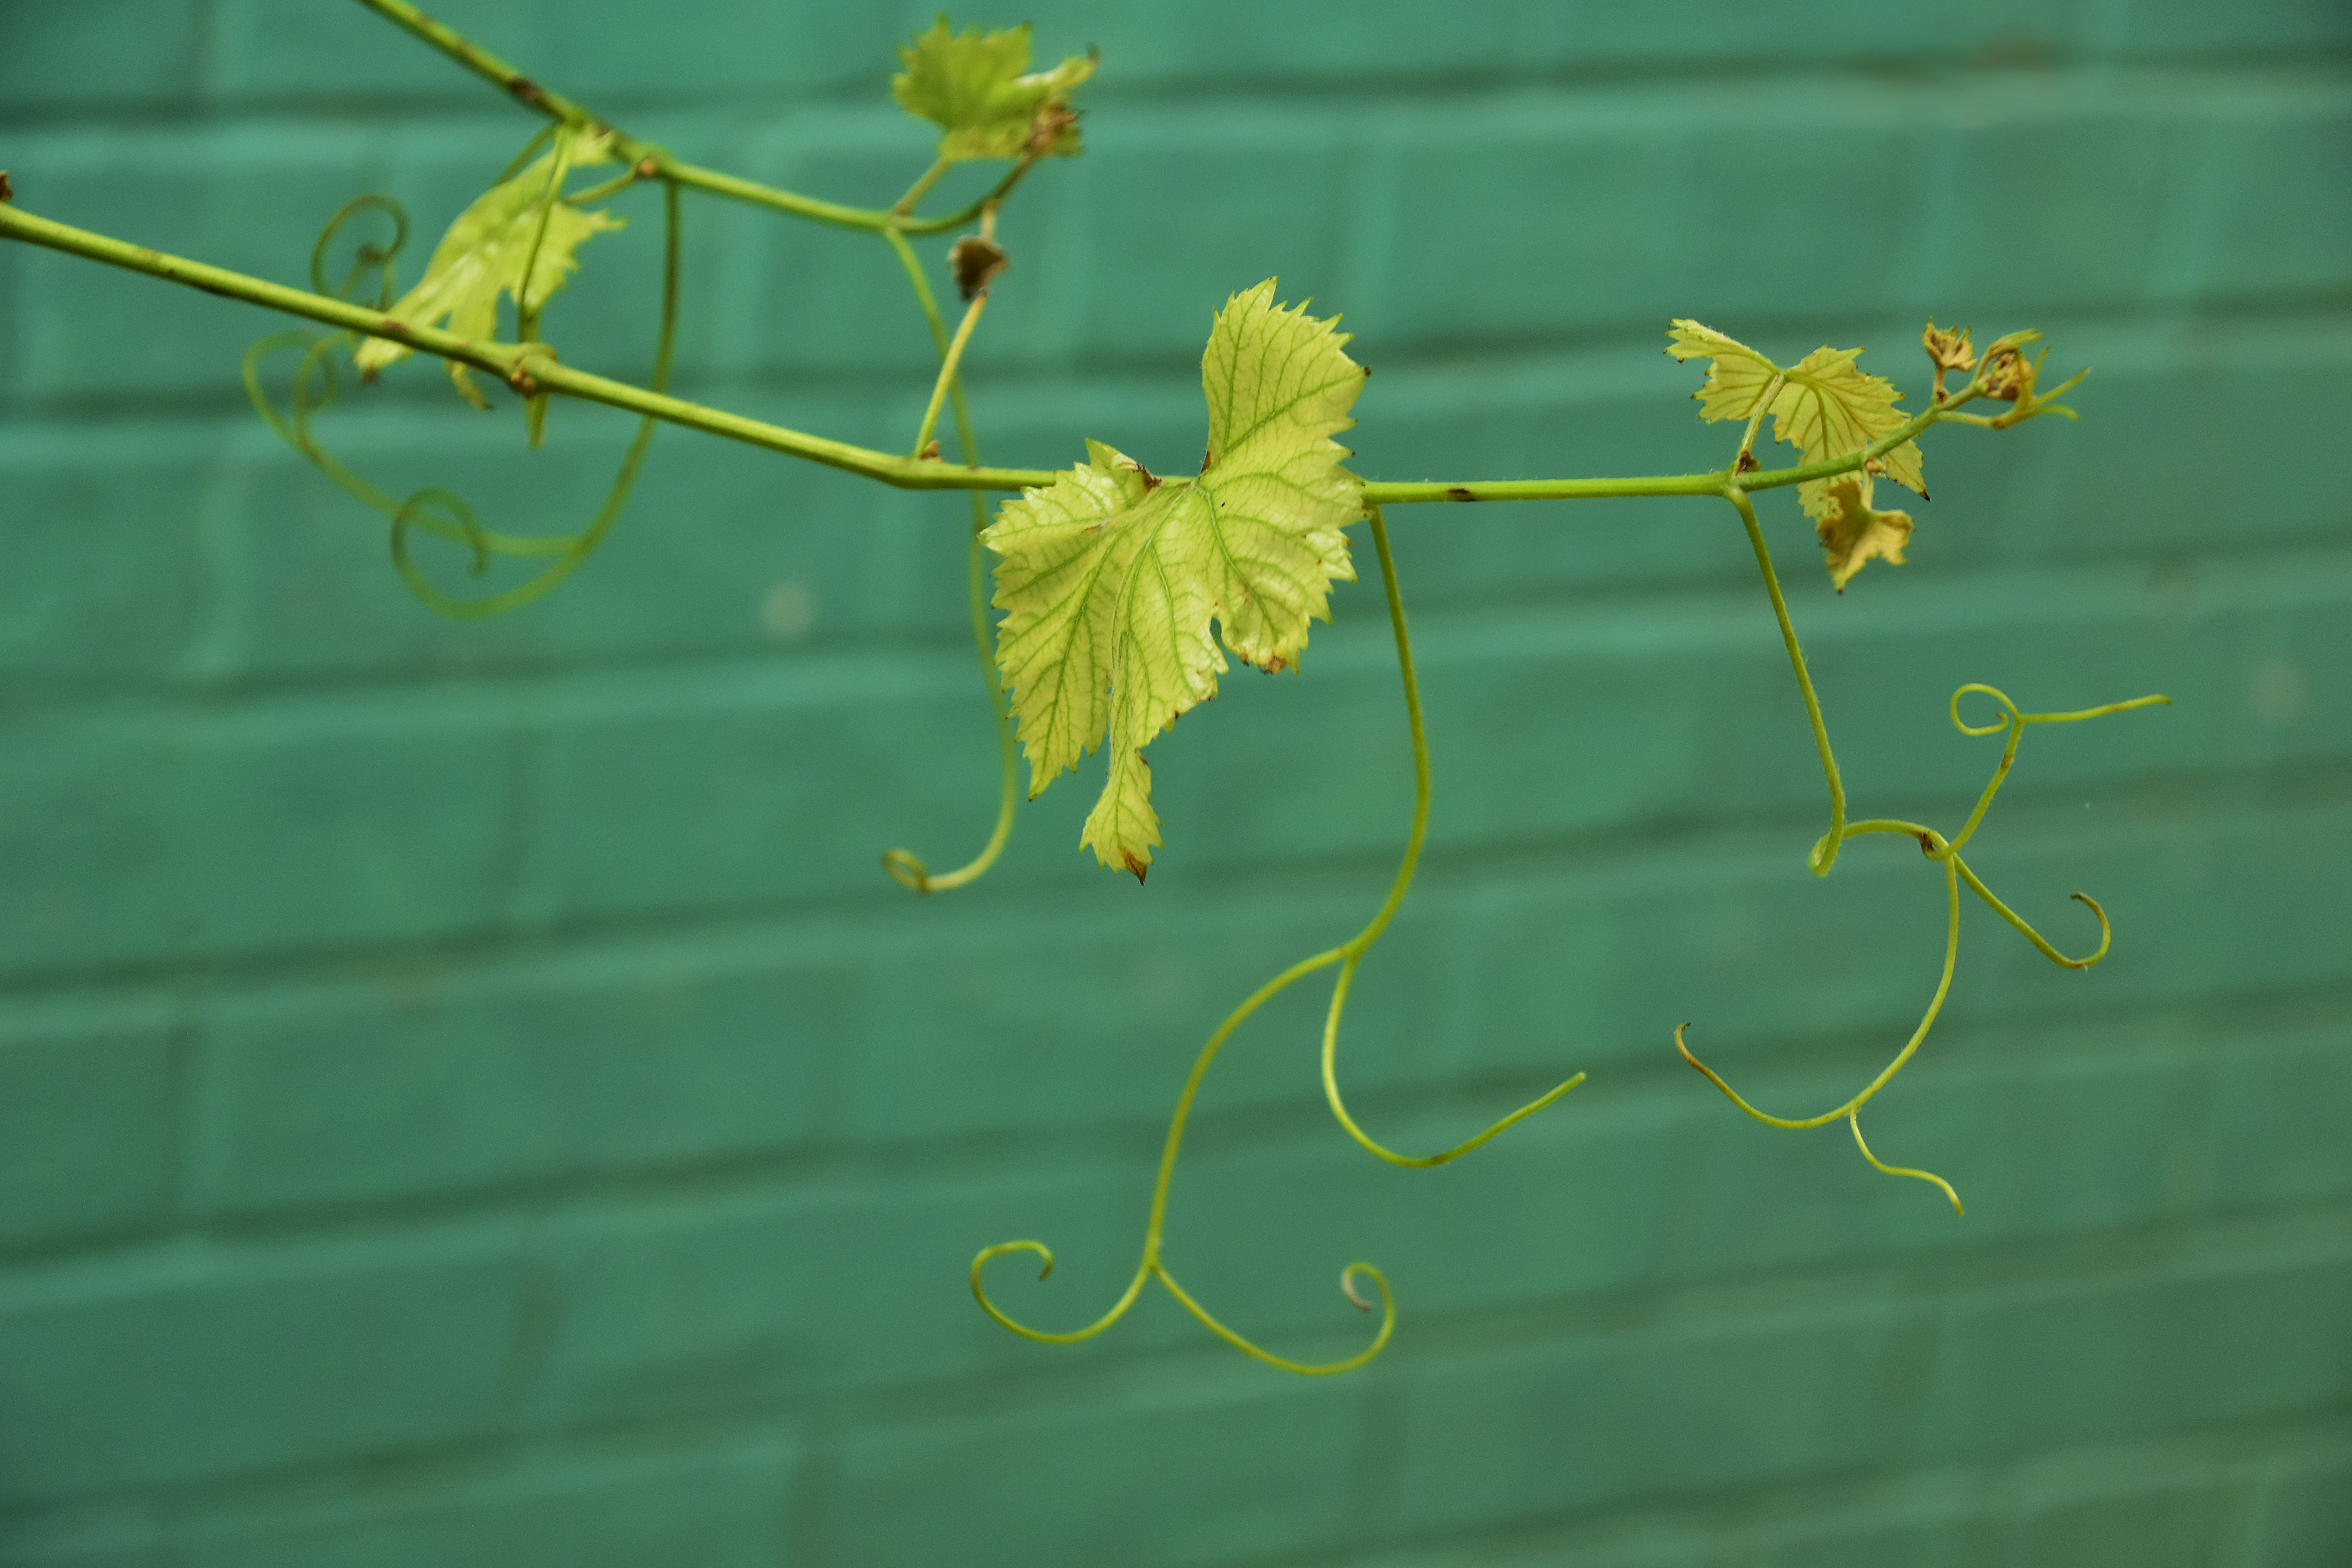
green, wall, leaf, vine, yellow, flora, flower, plant stem, plant, branch, organism, twig